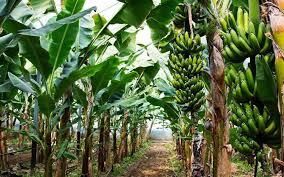
Huku ni eneo la kilima linalolimwa mikoba kwa ajili yakuzalisha matunda ya ndizi. Ndizi ni zao muhimu, mihu,  muhimu la chakula na biashara katika maeneo mengi ya Kenya, hasa maeneo ya joto kuna unyonyevu kama Kisii, Meru, Embu, Murang'a na sehemu ya Magharibi, na Pwani.